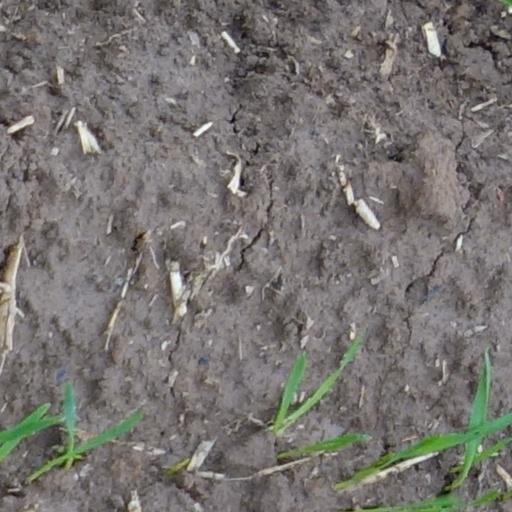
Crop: wheat